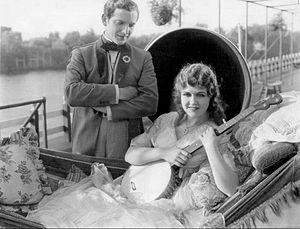
Show Boat est un film américain de Harry A. Pollard sorti en 1929, d'après une nouvelle de Edna Ferber. Le film est une adaptation de la comédie américaine du même nom, Show Boat.